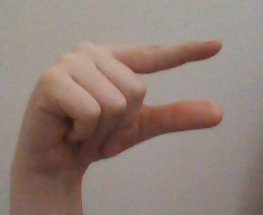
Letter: dal